Madurai Sambavam

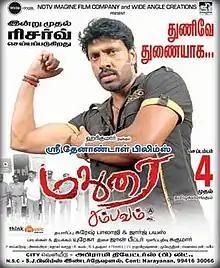
Poster

Madurai Sambavam is a 2009 Tamil language action film written and directed by Youreka in his directorial debut. It stars Harikumar, Anuya Bhagvath and Karthika, while Radha Ravi, Kadhal Dhandapani, and Raj Kapoor play supporting roles. The music was composed by John Peter with cinematography by M. Sukumar and editing by P. Sai Suresh. The film was released on 4 September 2009.